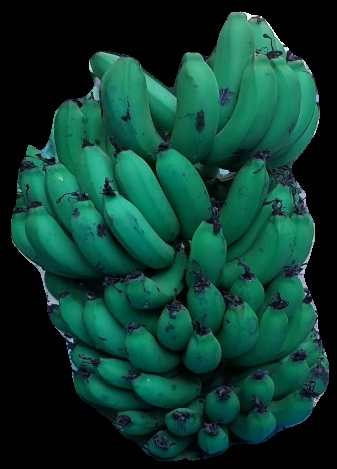
Variety: pachbale
Grade: grade2